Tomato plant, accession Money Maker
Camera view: vertical (180 deg); turntable rotation: 60 degrees
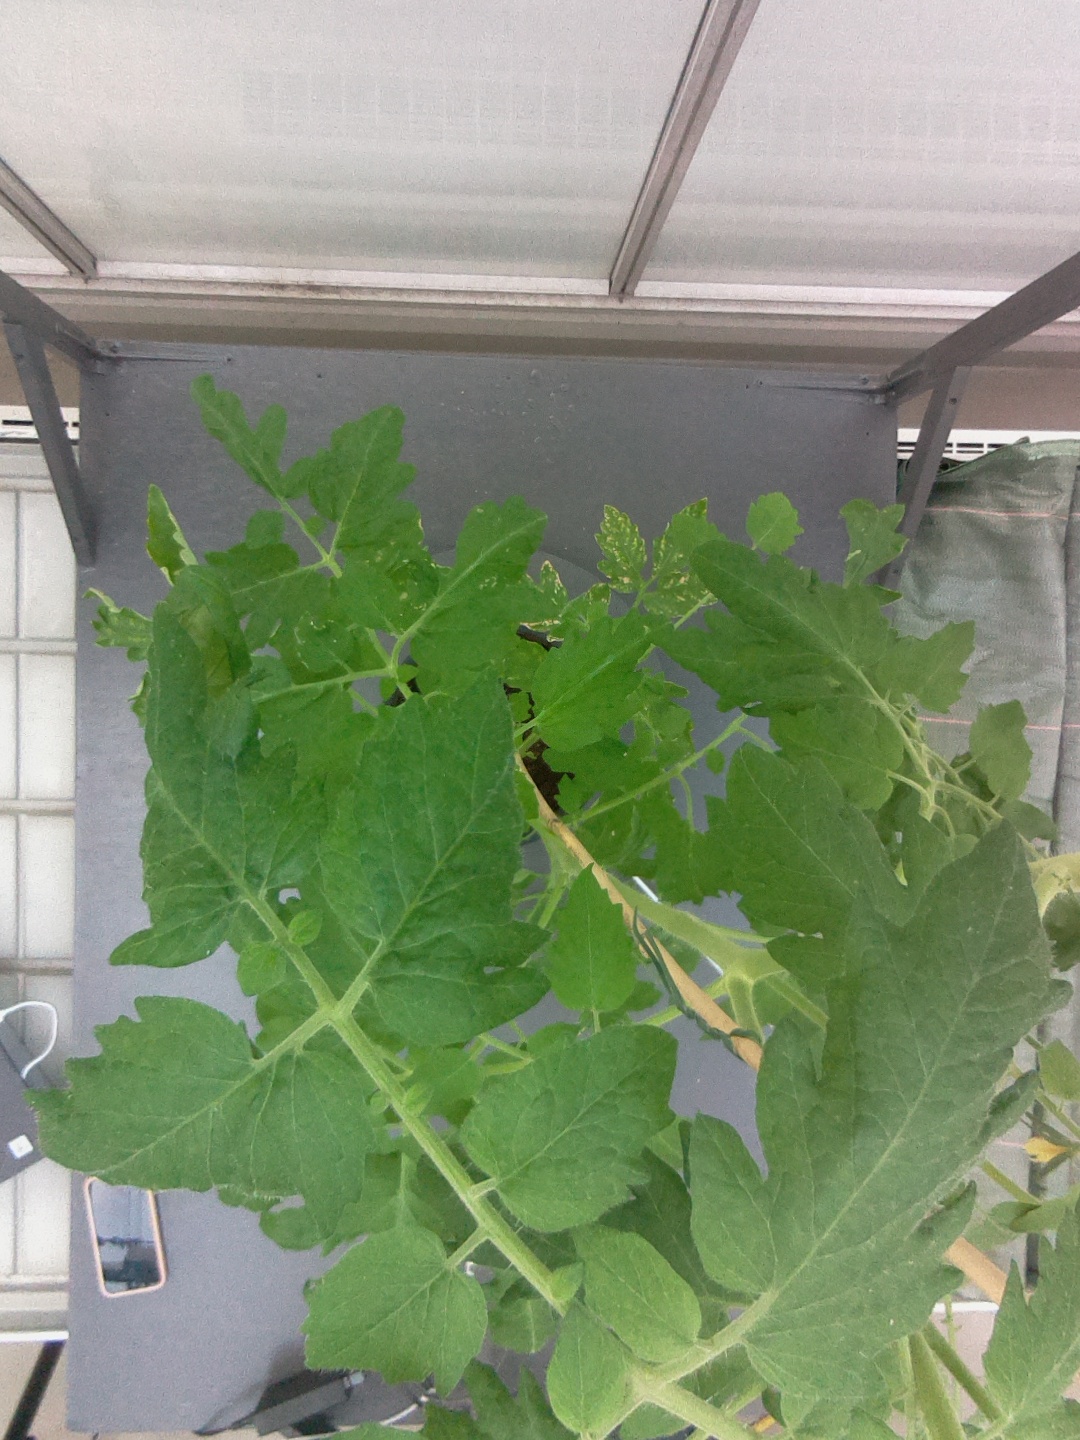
BBCH growth stage 67: Full flowering, 70%-80% of flowers open, more petals falling